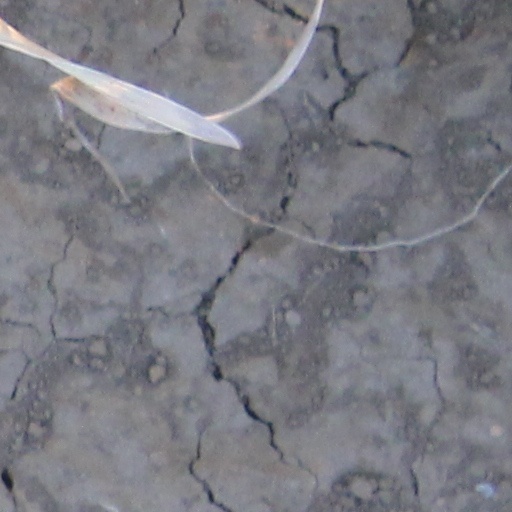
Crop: wheat